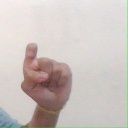
अक्षर: इ